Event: Nepal Earthquake
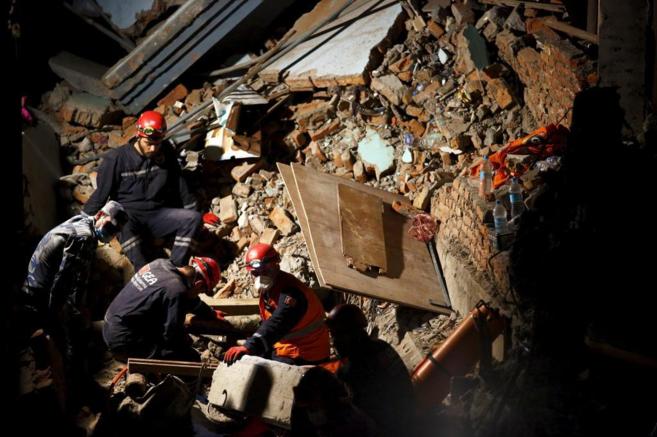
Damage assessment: damage